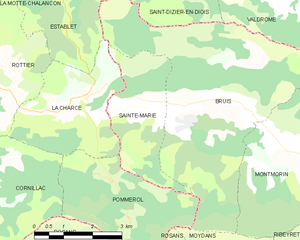
Carte des communes françaises: Sainte-Marie